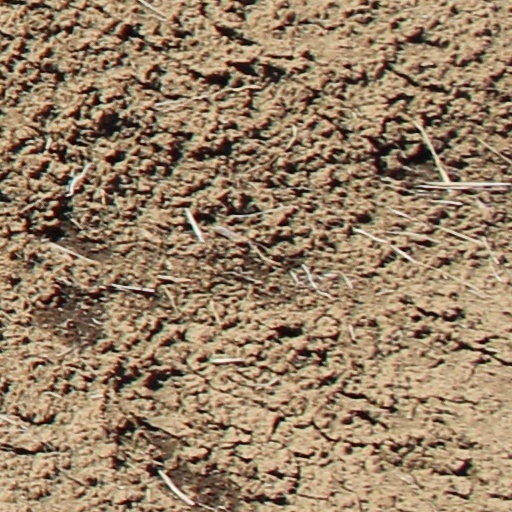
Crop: wheat